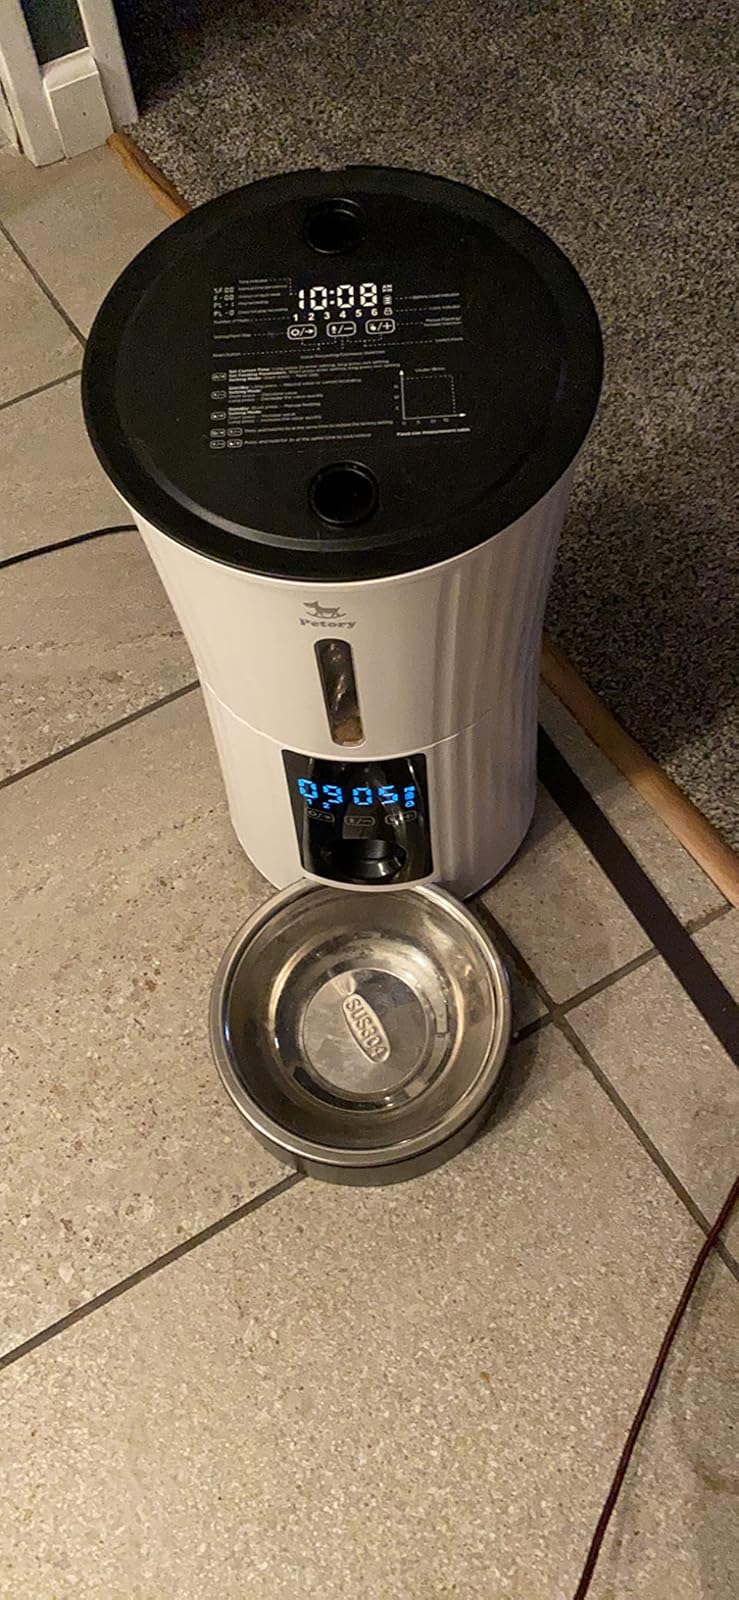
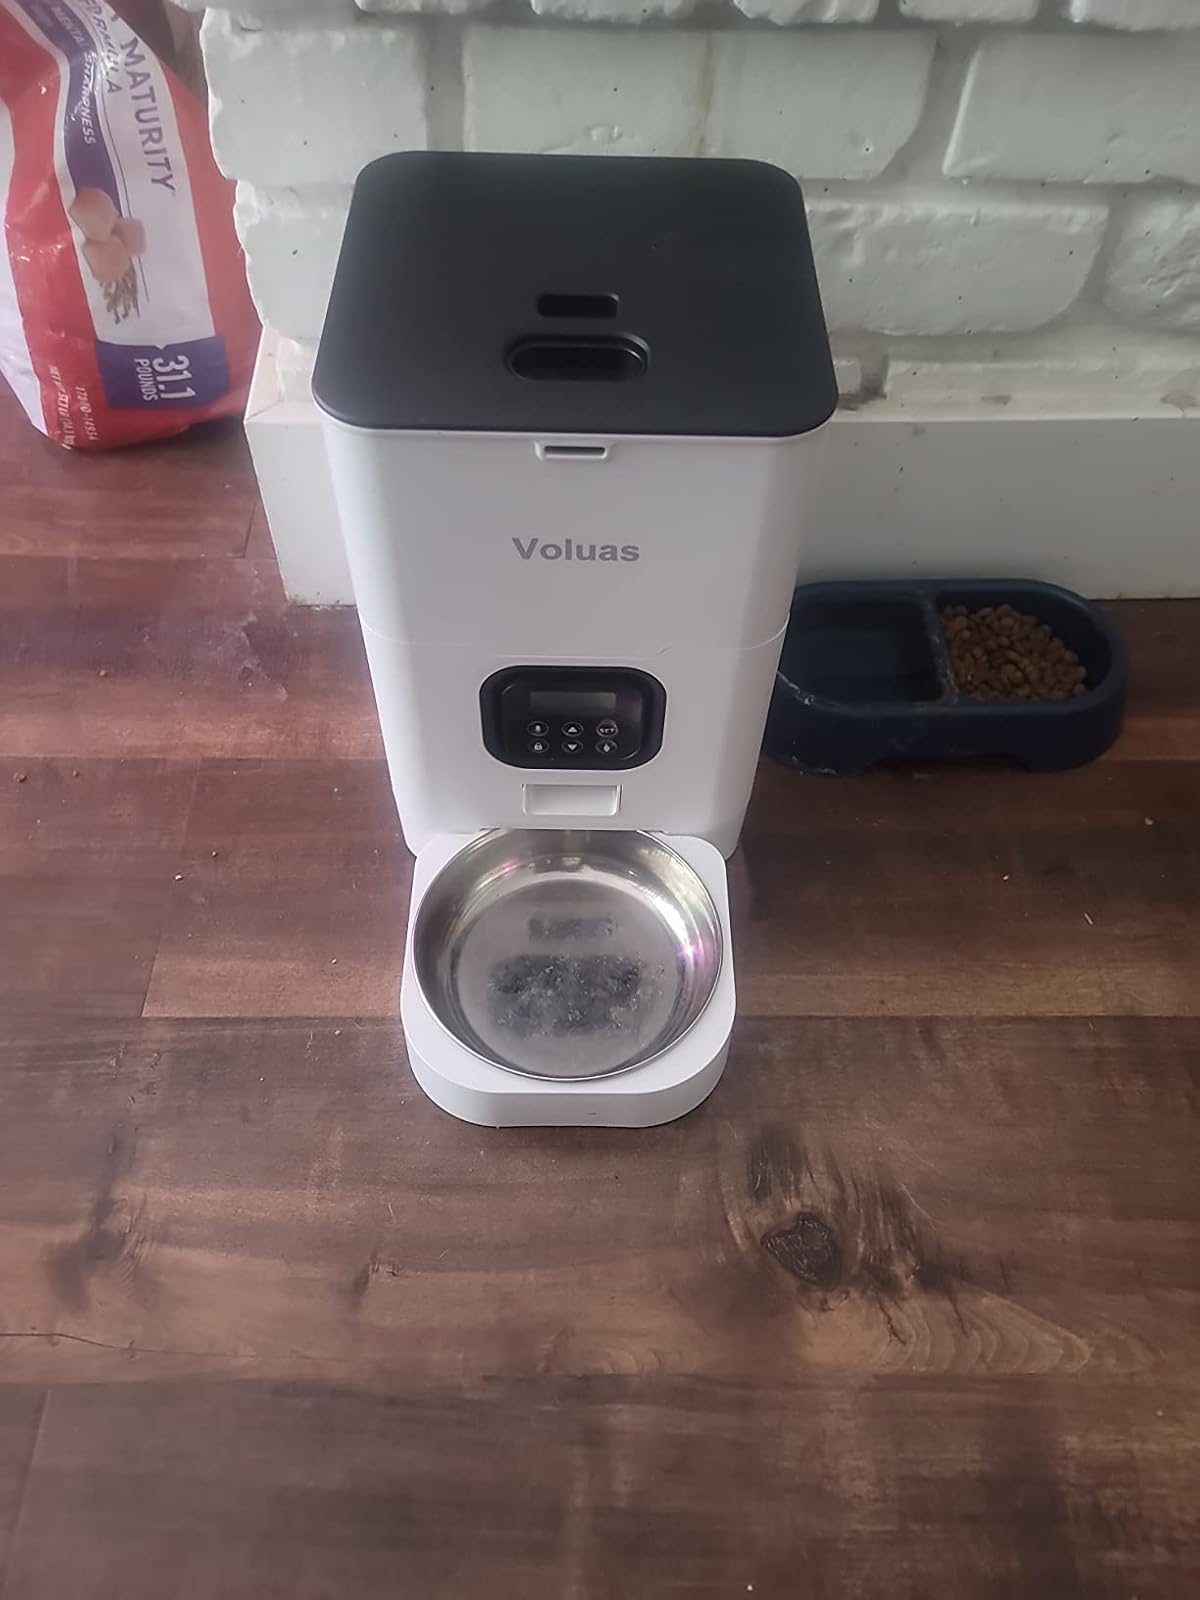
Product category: items_feeder
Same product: no